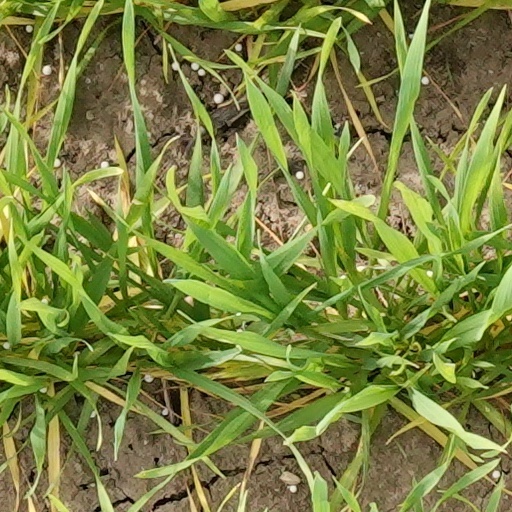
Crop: wheat